Kalisto (warez group)

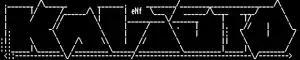
Kalisto logo by eNf

Kalisto is a console warez group established in March 1998, a subsidiary of Fairlight, which specializes in the release and distribution of PlayStation (PS1) and PlayStation 2 (PS2) ISO images, briefly moonlighting on the Dreamcast platform in mid to late 2000.